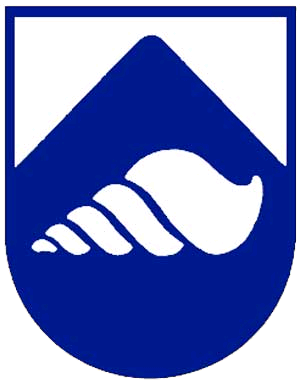
Vogar est une municipalité de l'ouest de l'Islande.